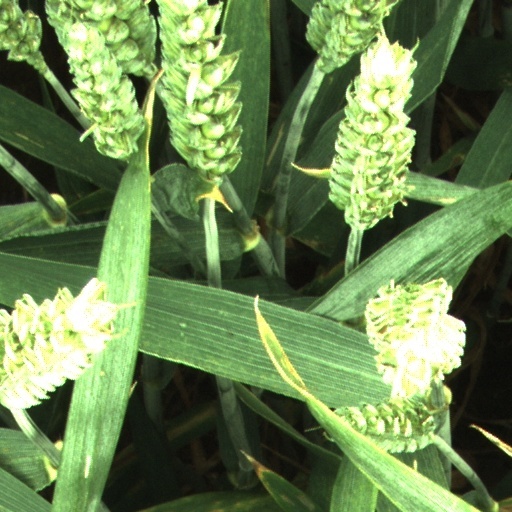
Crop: wheat